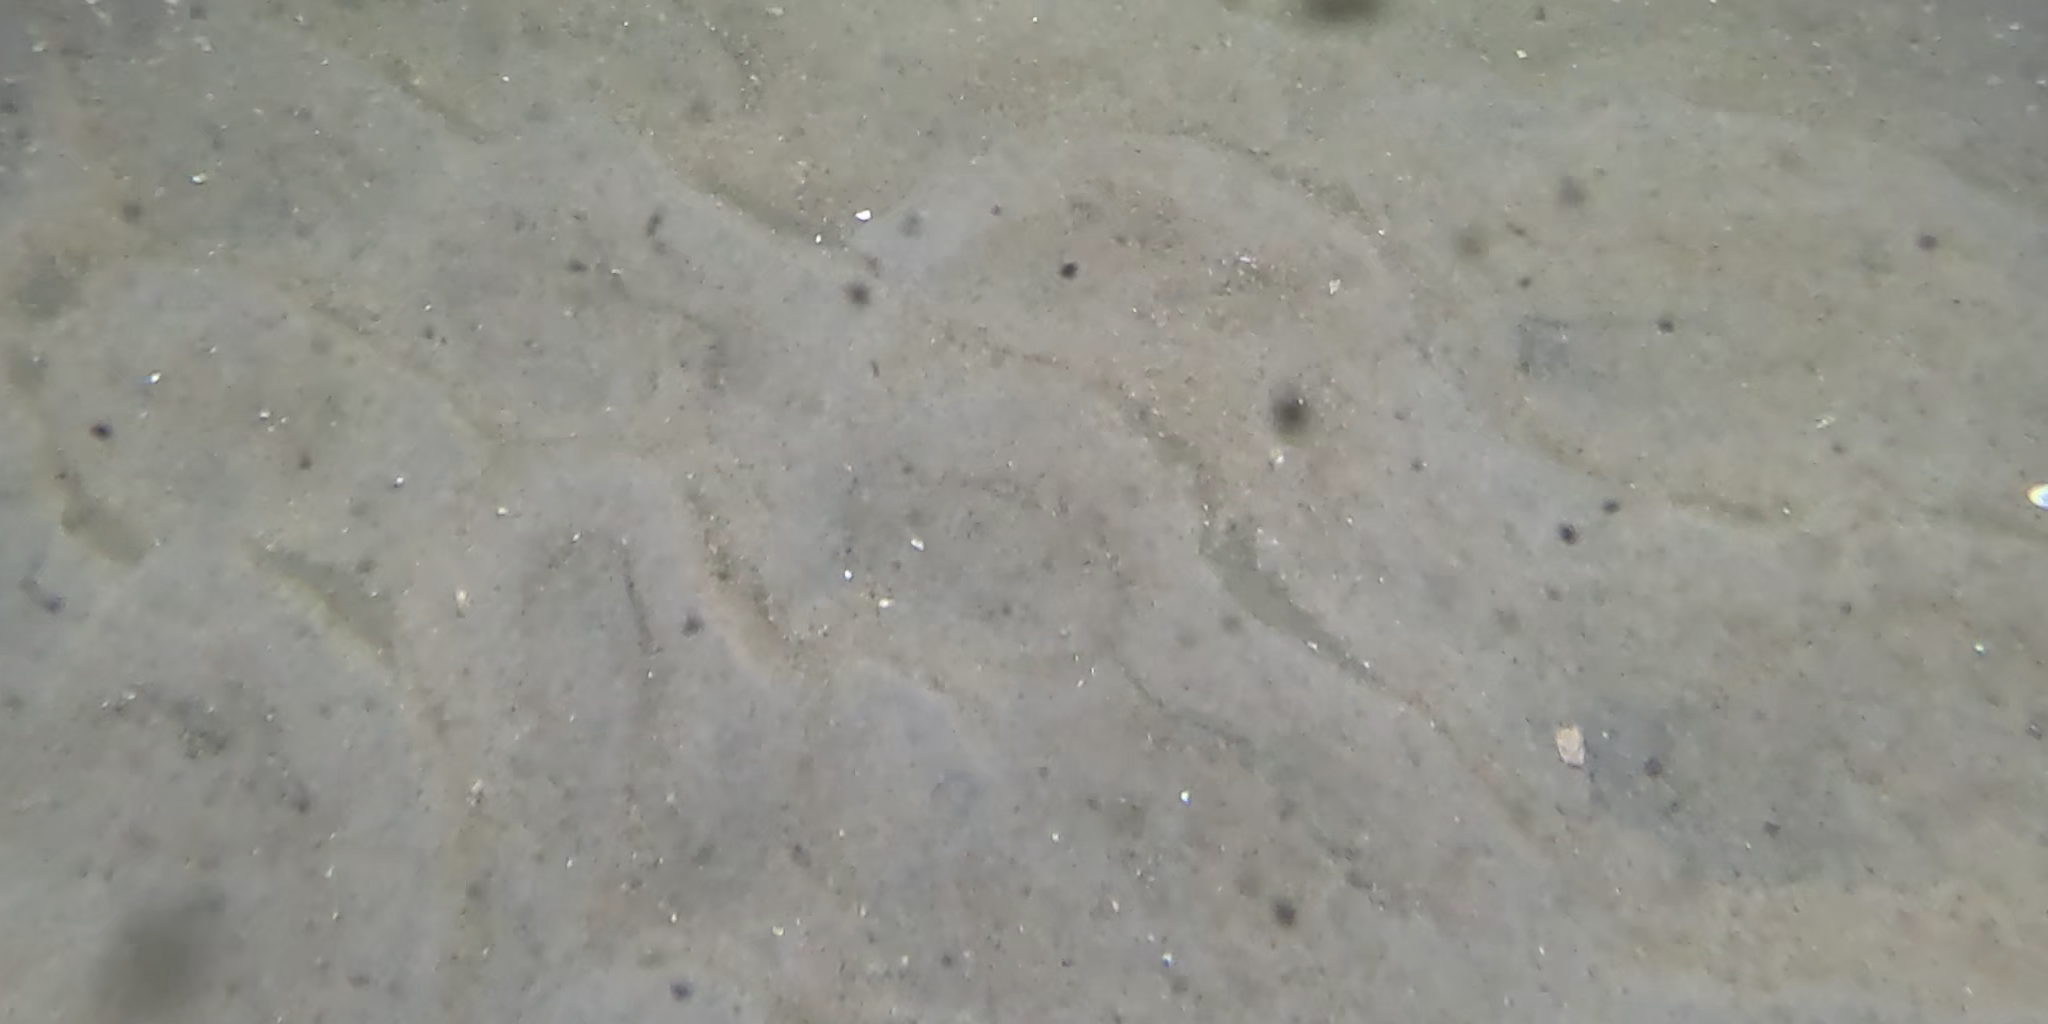
Seabed habitat: sand